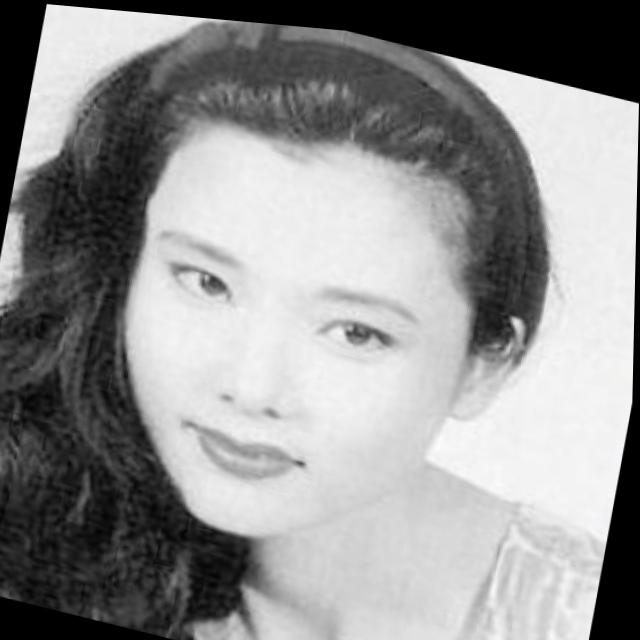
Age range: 21-44